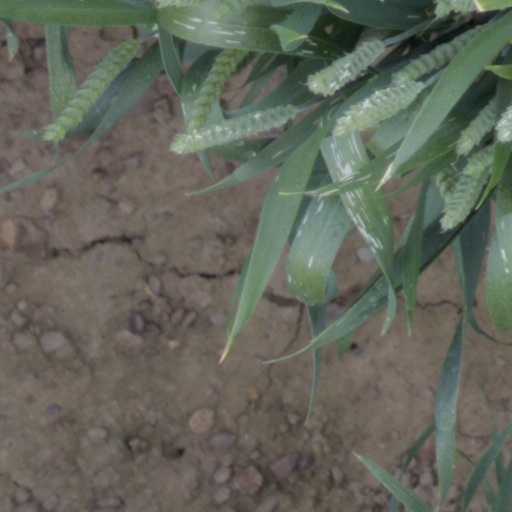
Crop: wheat